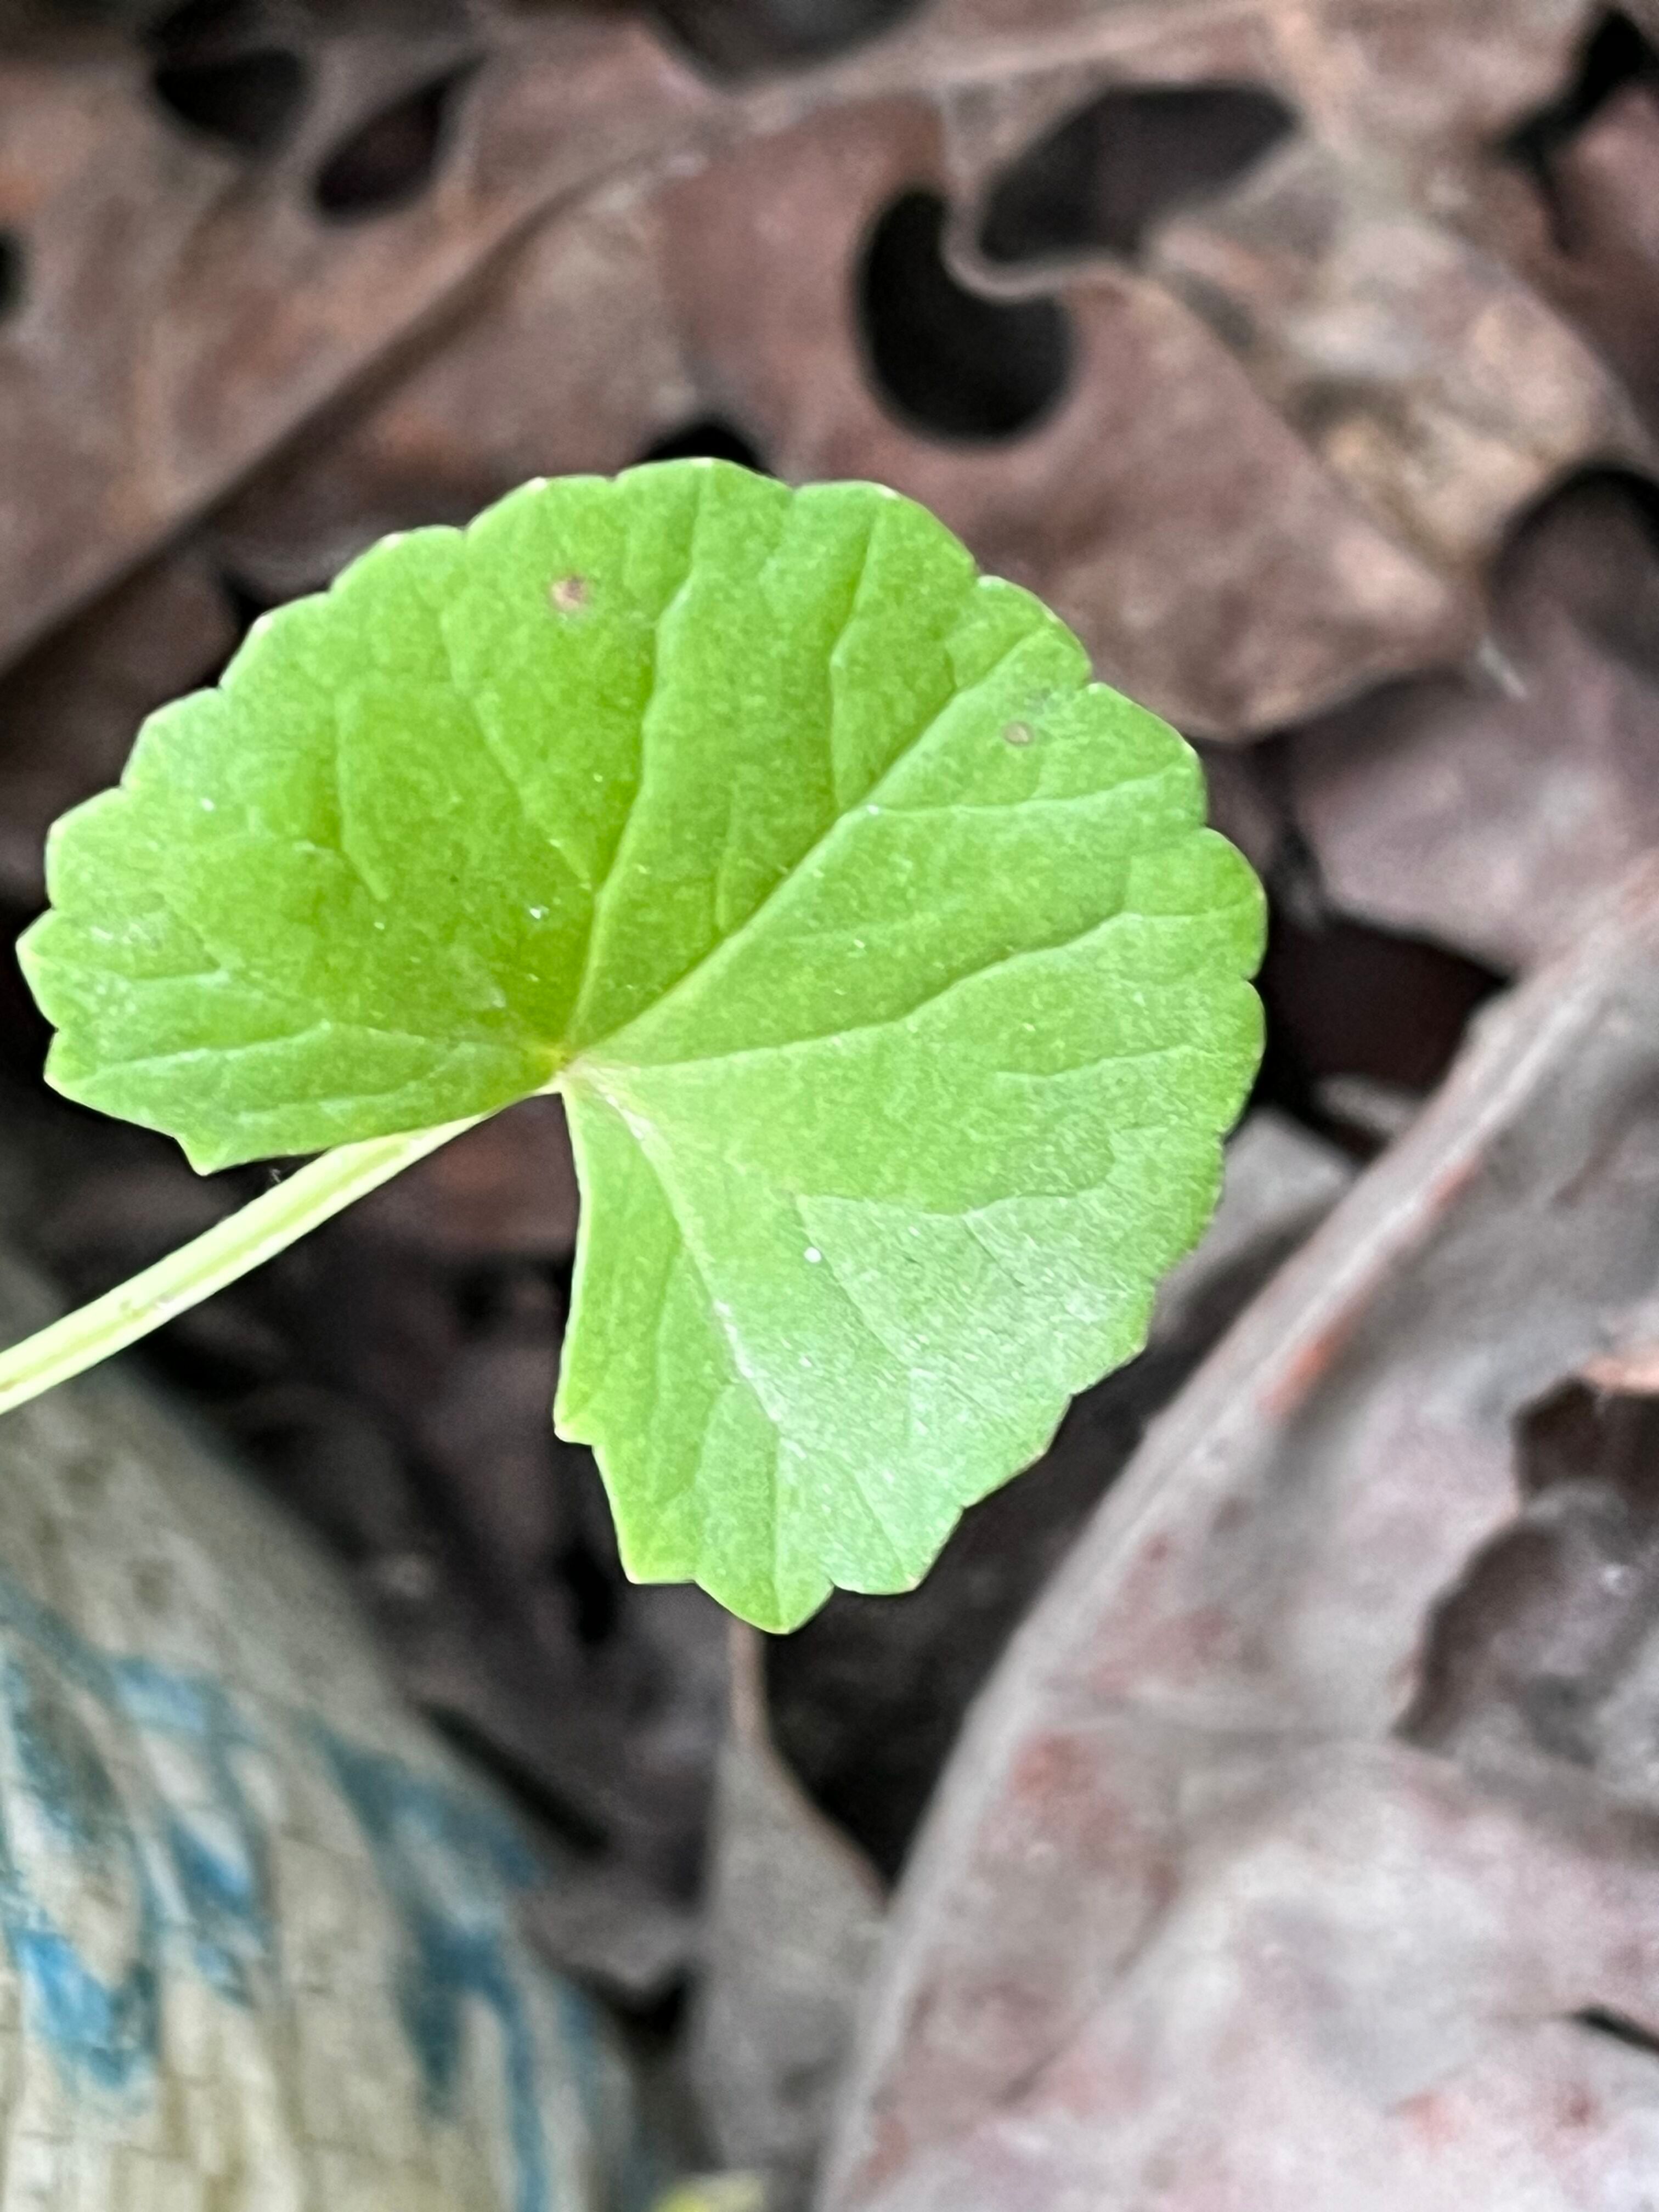
Plant species: centella-asiatica